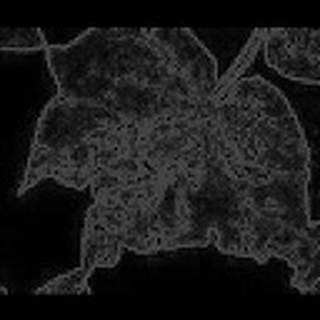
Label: cotton_bacterial_blight